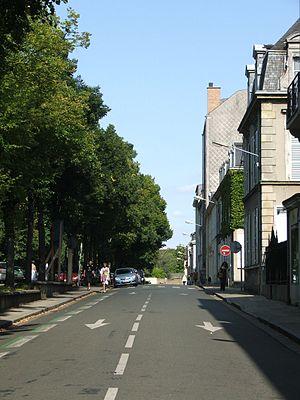
La rue du cirque au Mans, ancien lieu des arènes gallo-romaines de la ville
Vindunum est le nom latin de l'actuelle ville du Mans, capitale de la tribu des Aulerques Cénomans et plus tard de tous les Aulerques. L'espace urbain de cette cité semble avoir été sédentarisé dès le troisième millénaire avant notre ère. La fondation de la ville remonte au-delà de -50. Ses habitants y sont nommés par César dans sa Guerre des Gaules. La ville devient romaine en -56 et va prendre le nom de la tribu des Cénomans dont elle était la civitas, d'où Celmans au VIIᵉ siècle. La fin chronologique de la ville antique ne se situe que pendant le VIᵉ siècle, la christianisation relativement tardive par l'évêque Julien, ne s'effectuant qu'aux alentours de 453 à 461, après l'enserrement de la cité entre les murailles. On estime la fin définitive des derniers rites païens dans la cité gallo-romaine avec la prise du Mans par Clovis en 510. Désormais, ce sera l'avènement au fil des siècles de la cité médiévale du Vieux-Mans.